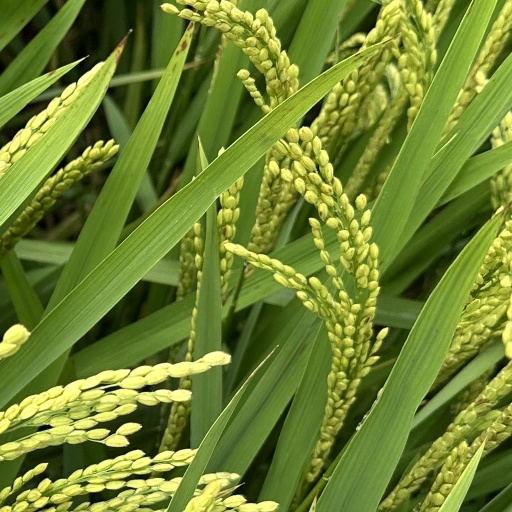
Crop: rice